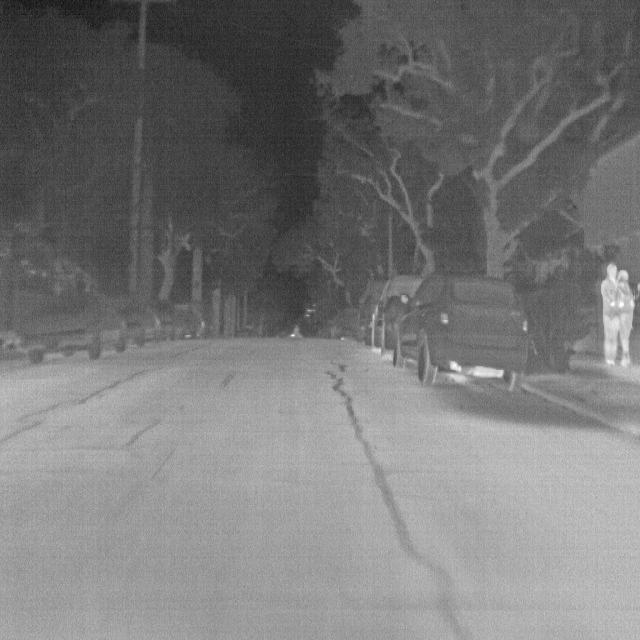
Detected objects:
label: person
label: person